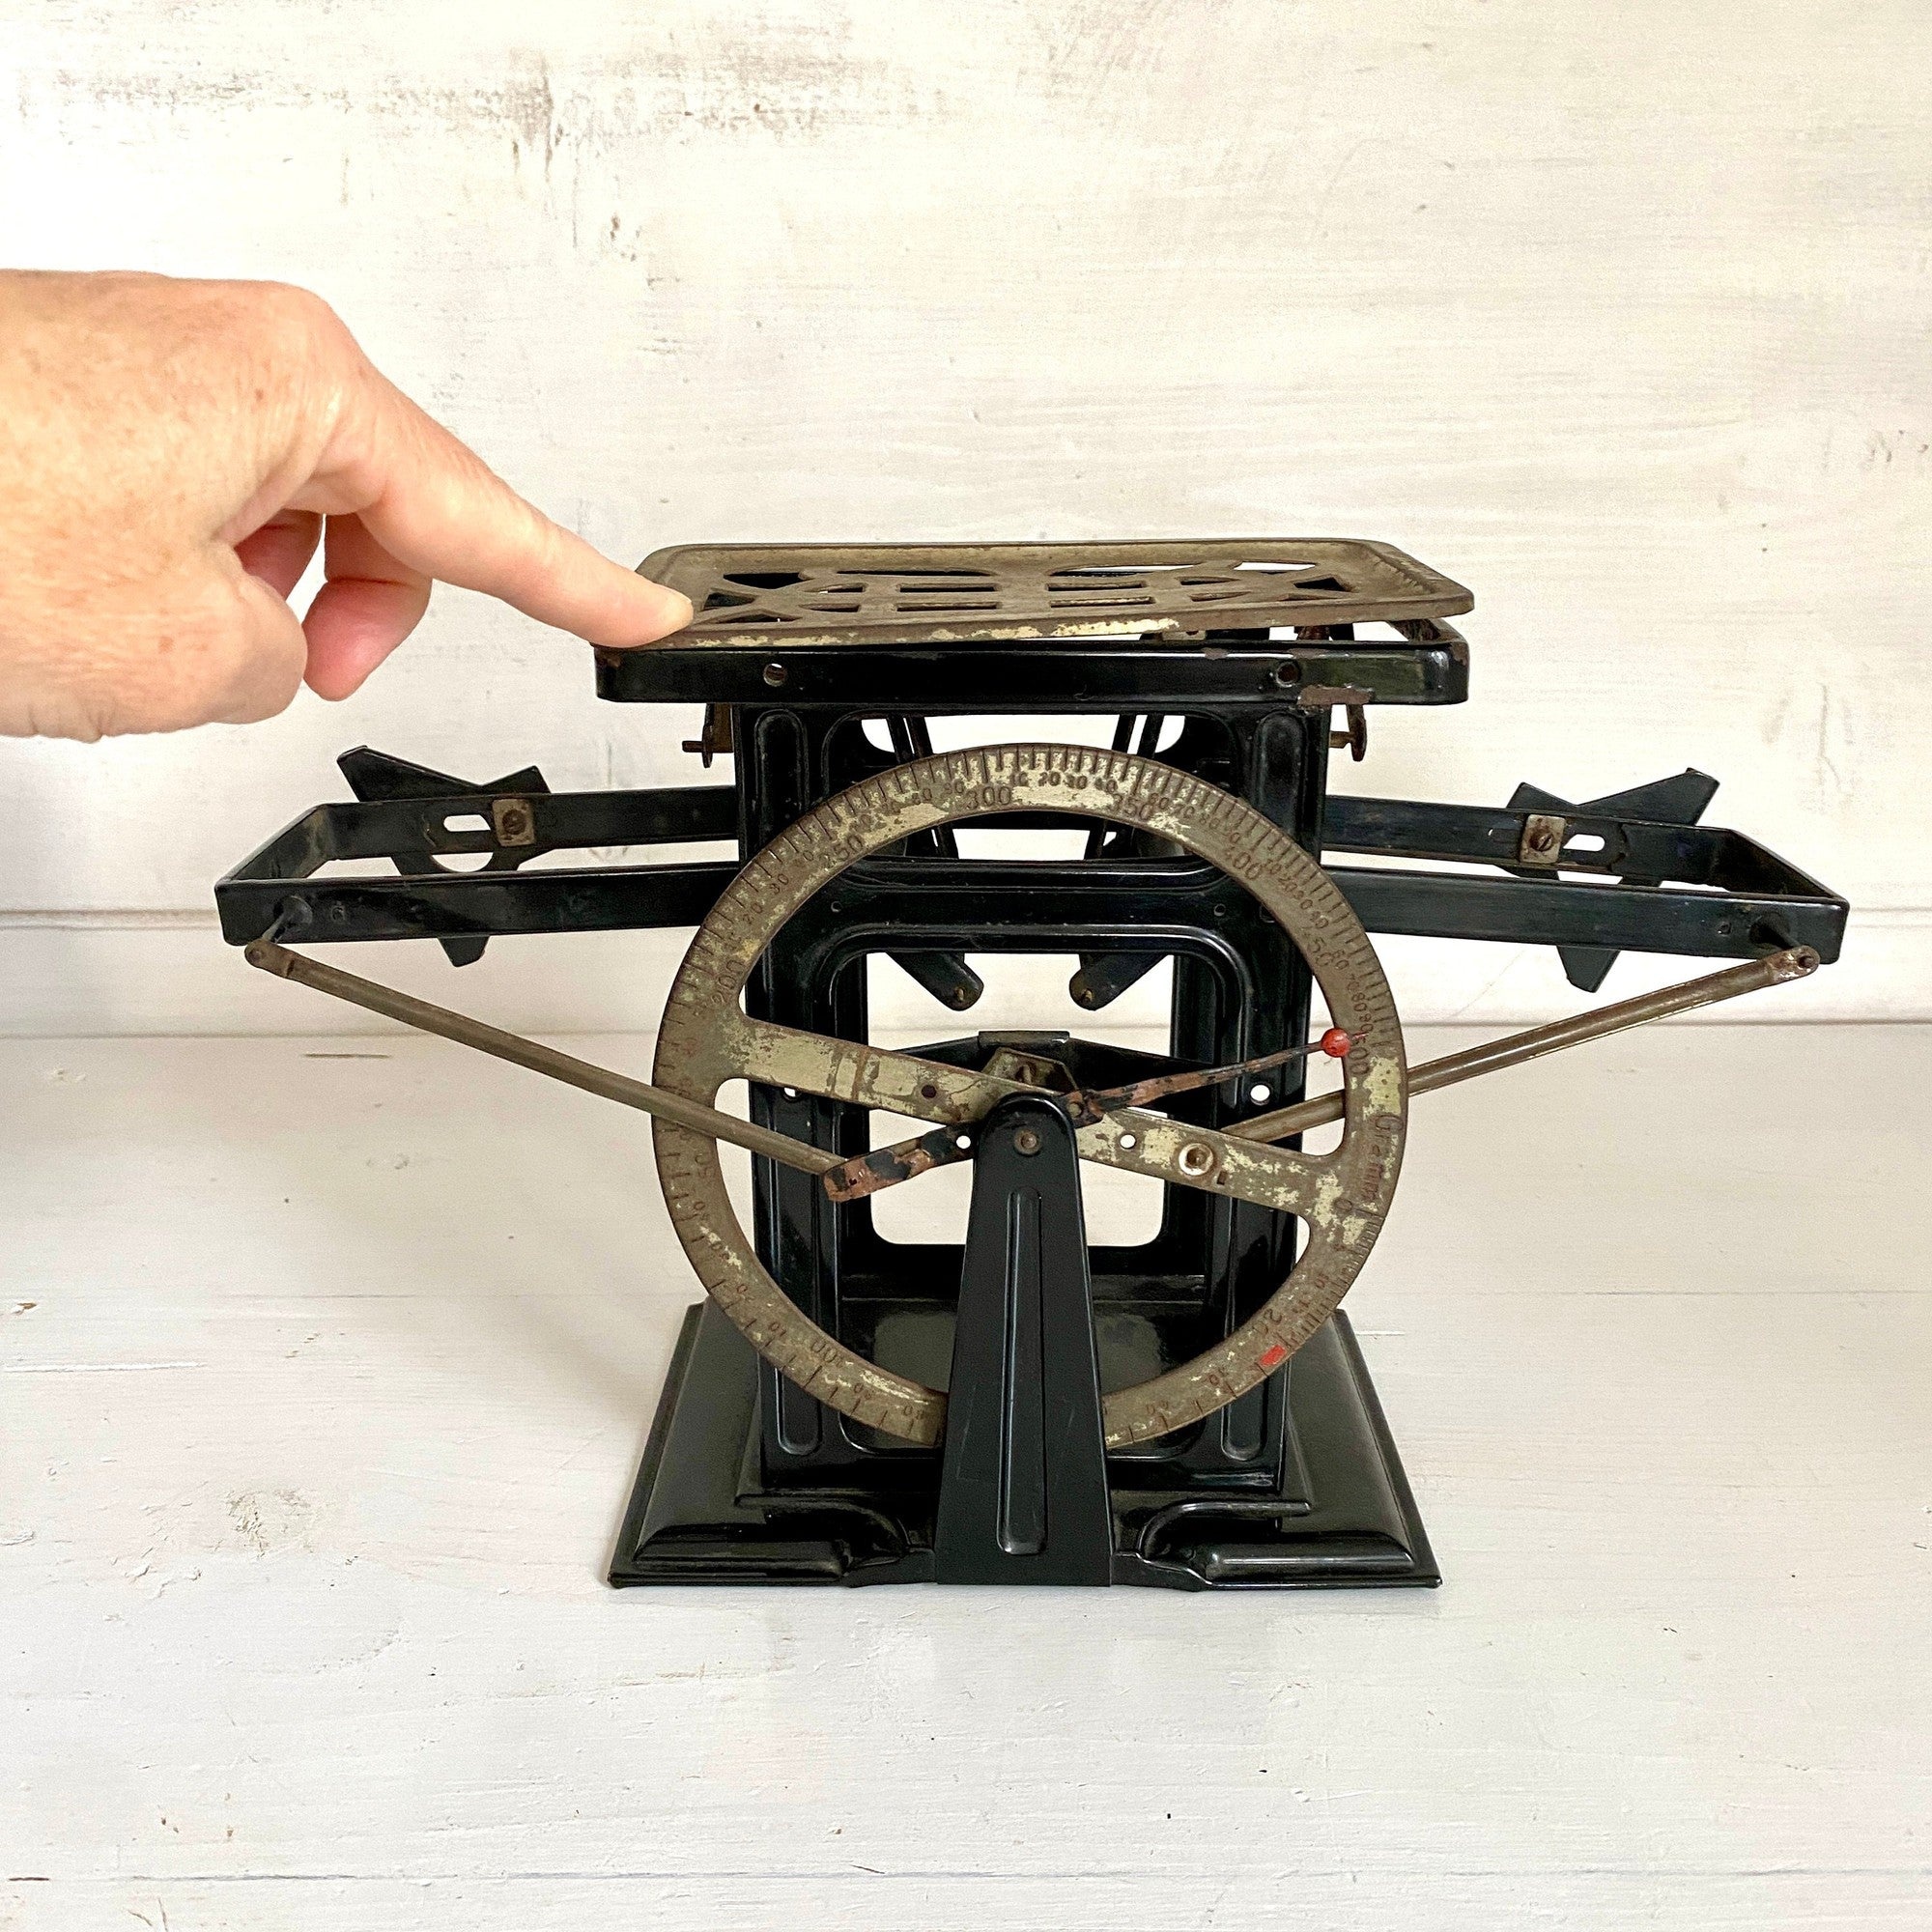
Antique letter scale 500 gr retro office decor 1930s
Rare vintage German letter scale from the 30s with an interesting shape. This postal balance can weigh up to 500 gr. Very good vintage condition. The scale face is time worn but still readable. Perfect for retro office decor. It is still working but not as accurate as a modern scale. Size (approximate): H cm 22 | in 8.6 W cm 16 | in 6.2 D cm 10,5 | in 4.1 Please look carefully at all the photos, they are part of description.
Brand: SweetAntik
Category: Office Supplies > Office Instruments > Office Stamps > Vintage Stamps